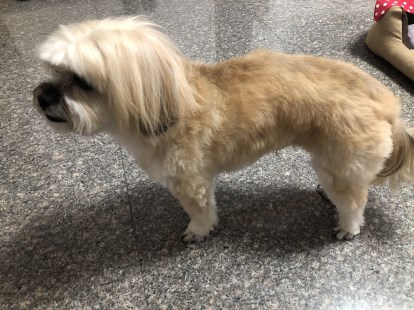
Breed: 361-n000123-Shih_Tzu